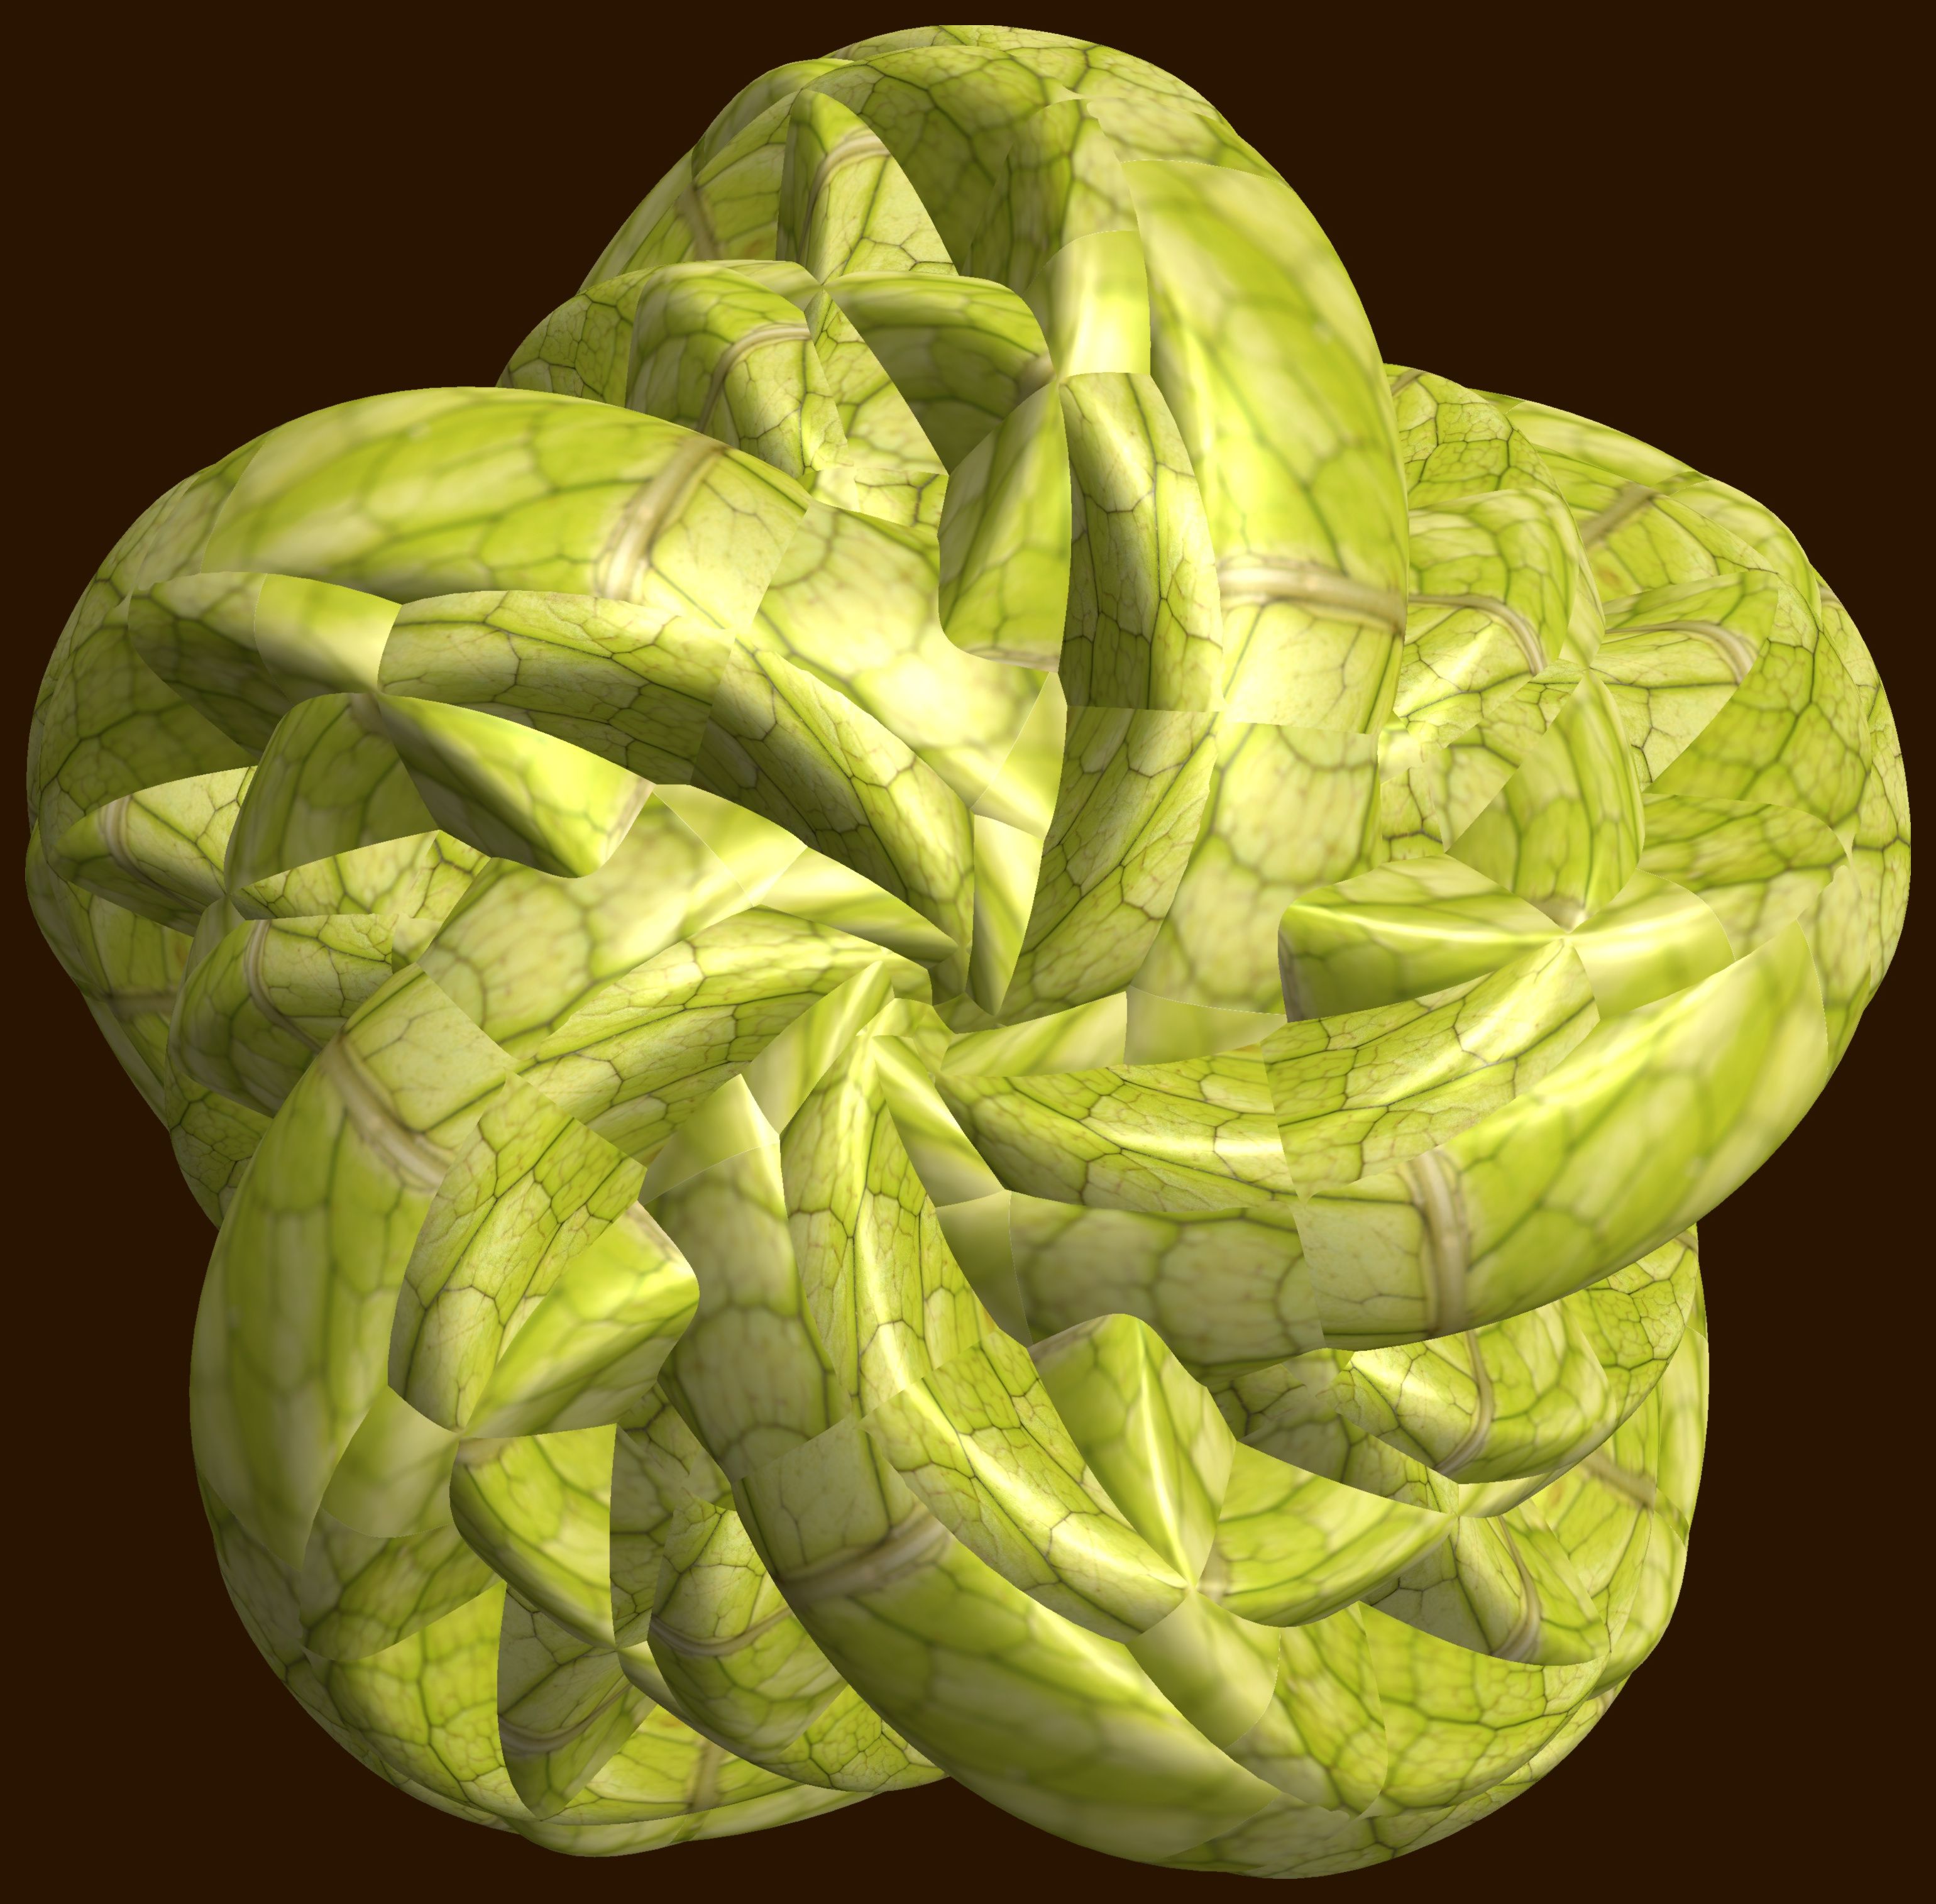
structure, plant, texture, leaf, flower, pattern, food, green, produce, vegetable, gourd, human body, figure, design, symmetry, 3d, graphic, organ, knot, mathematica, cg, parametricplot3d, code, program, algorithm, abstruct, mapping, medical